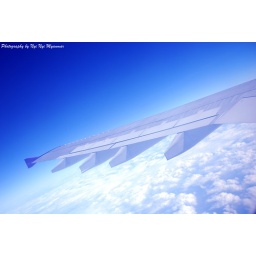
Flying wings under the blue sky